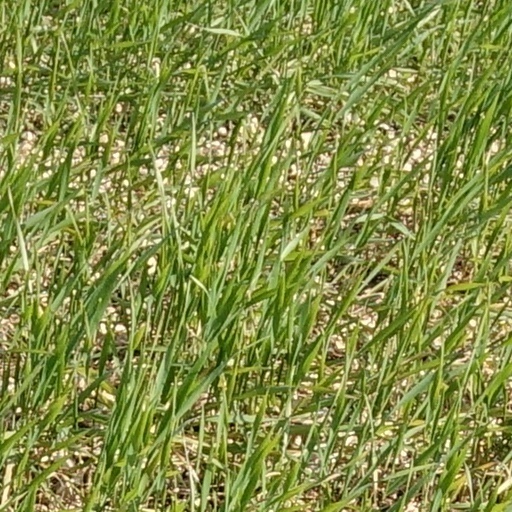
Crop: wheat